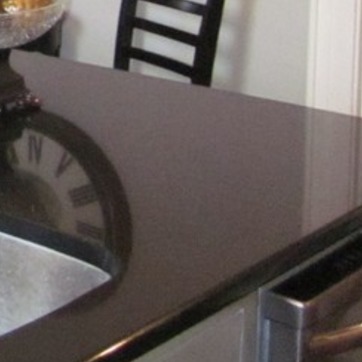
Material: polishedstone